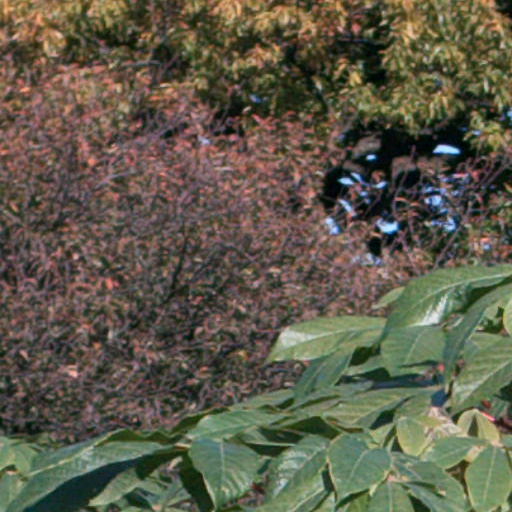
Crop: cassava